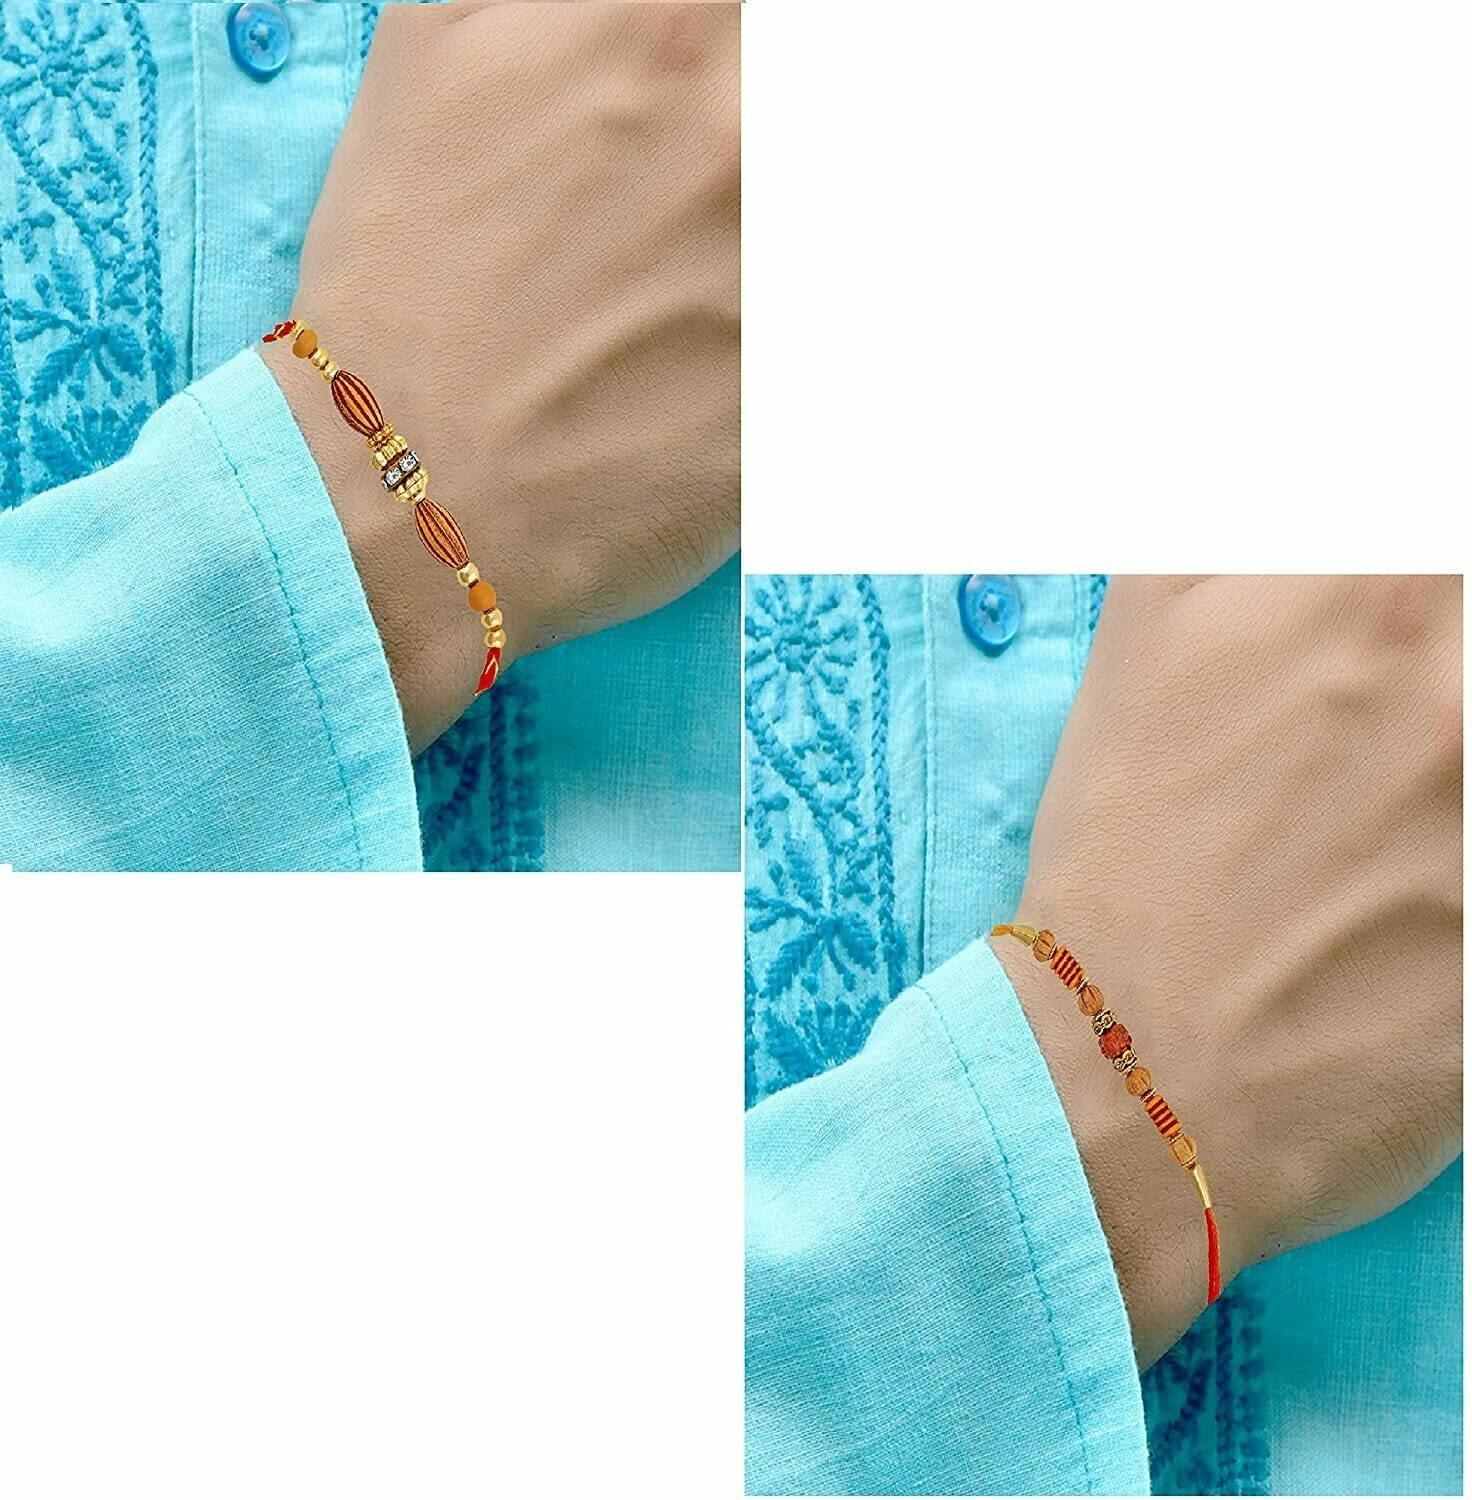
Okos Gold Platted Pack of 10 Multicolour Rakhshabandhan Rakhi (Bracelet) Combo Set for Bhai/Bhaiya/Brother CO1000338
Type: Rakhis
Brand: Okos
Price: Rs. 189
 Celebrate this special occasion of Raksha Bandhan by tieing this beautiful delicate Rakhi around your brothers wrist, praying for his long life and your brother will reciprocate with your favorite gifts.The attractive center piece with Delicate Rakshabandhan Rakhi gives it a magical touch. The beads attached to the loose threads enhance the overall look of the rakhi.
Included: 10 Rakhis